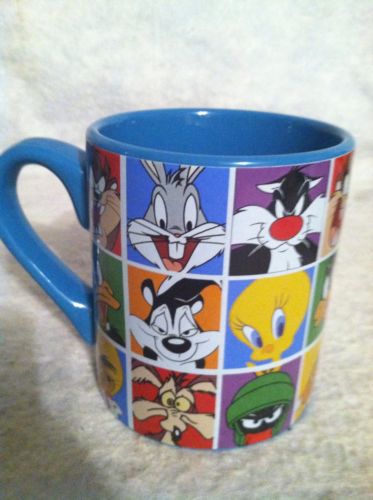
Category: mug